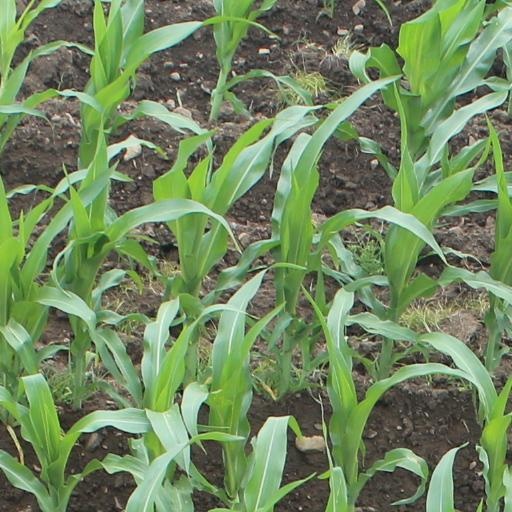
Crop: maize; corn